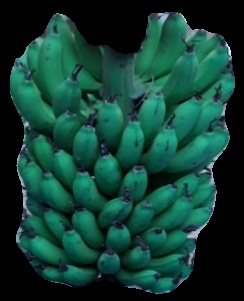
Variety: pachbale
Grade: grade2